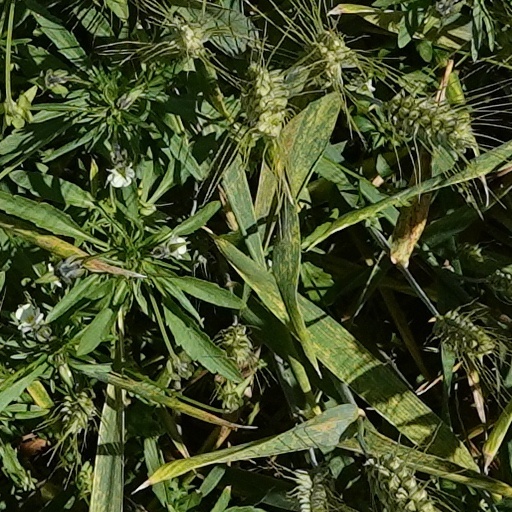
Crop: wheat